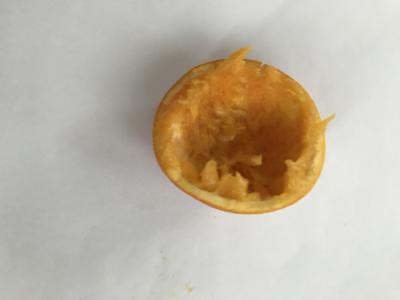
Label: generalcompost